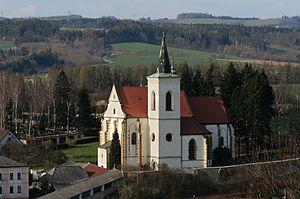
Letovice est une ville du district de Blansko, dans la région de Moravie-du-Sud, en République tchèque. Sa population s'élevait à 6 744 habitants en 2018.